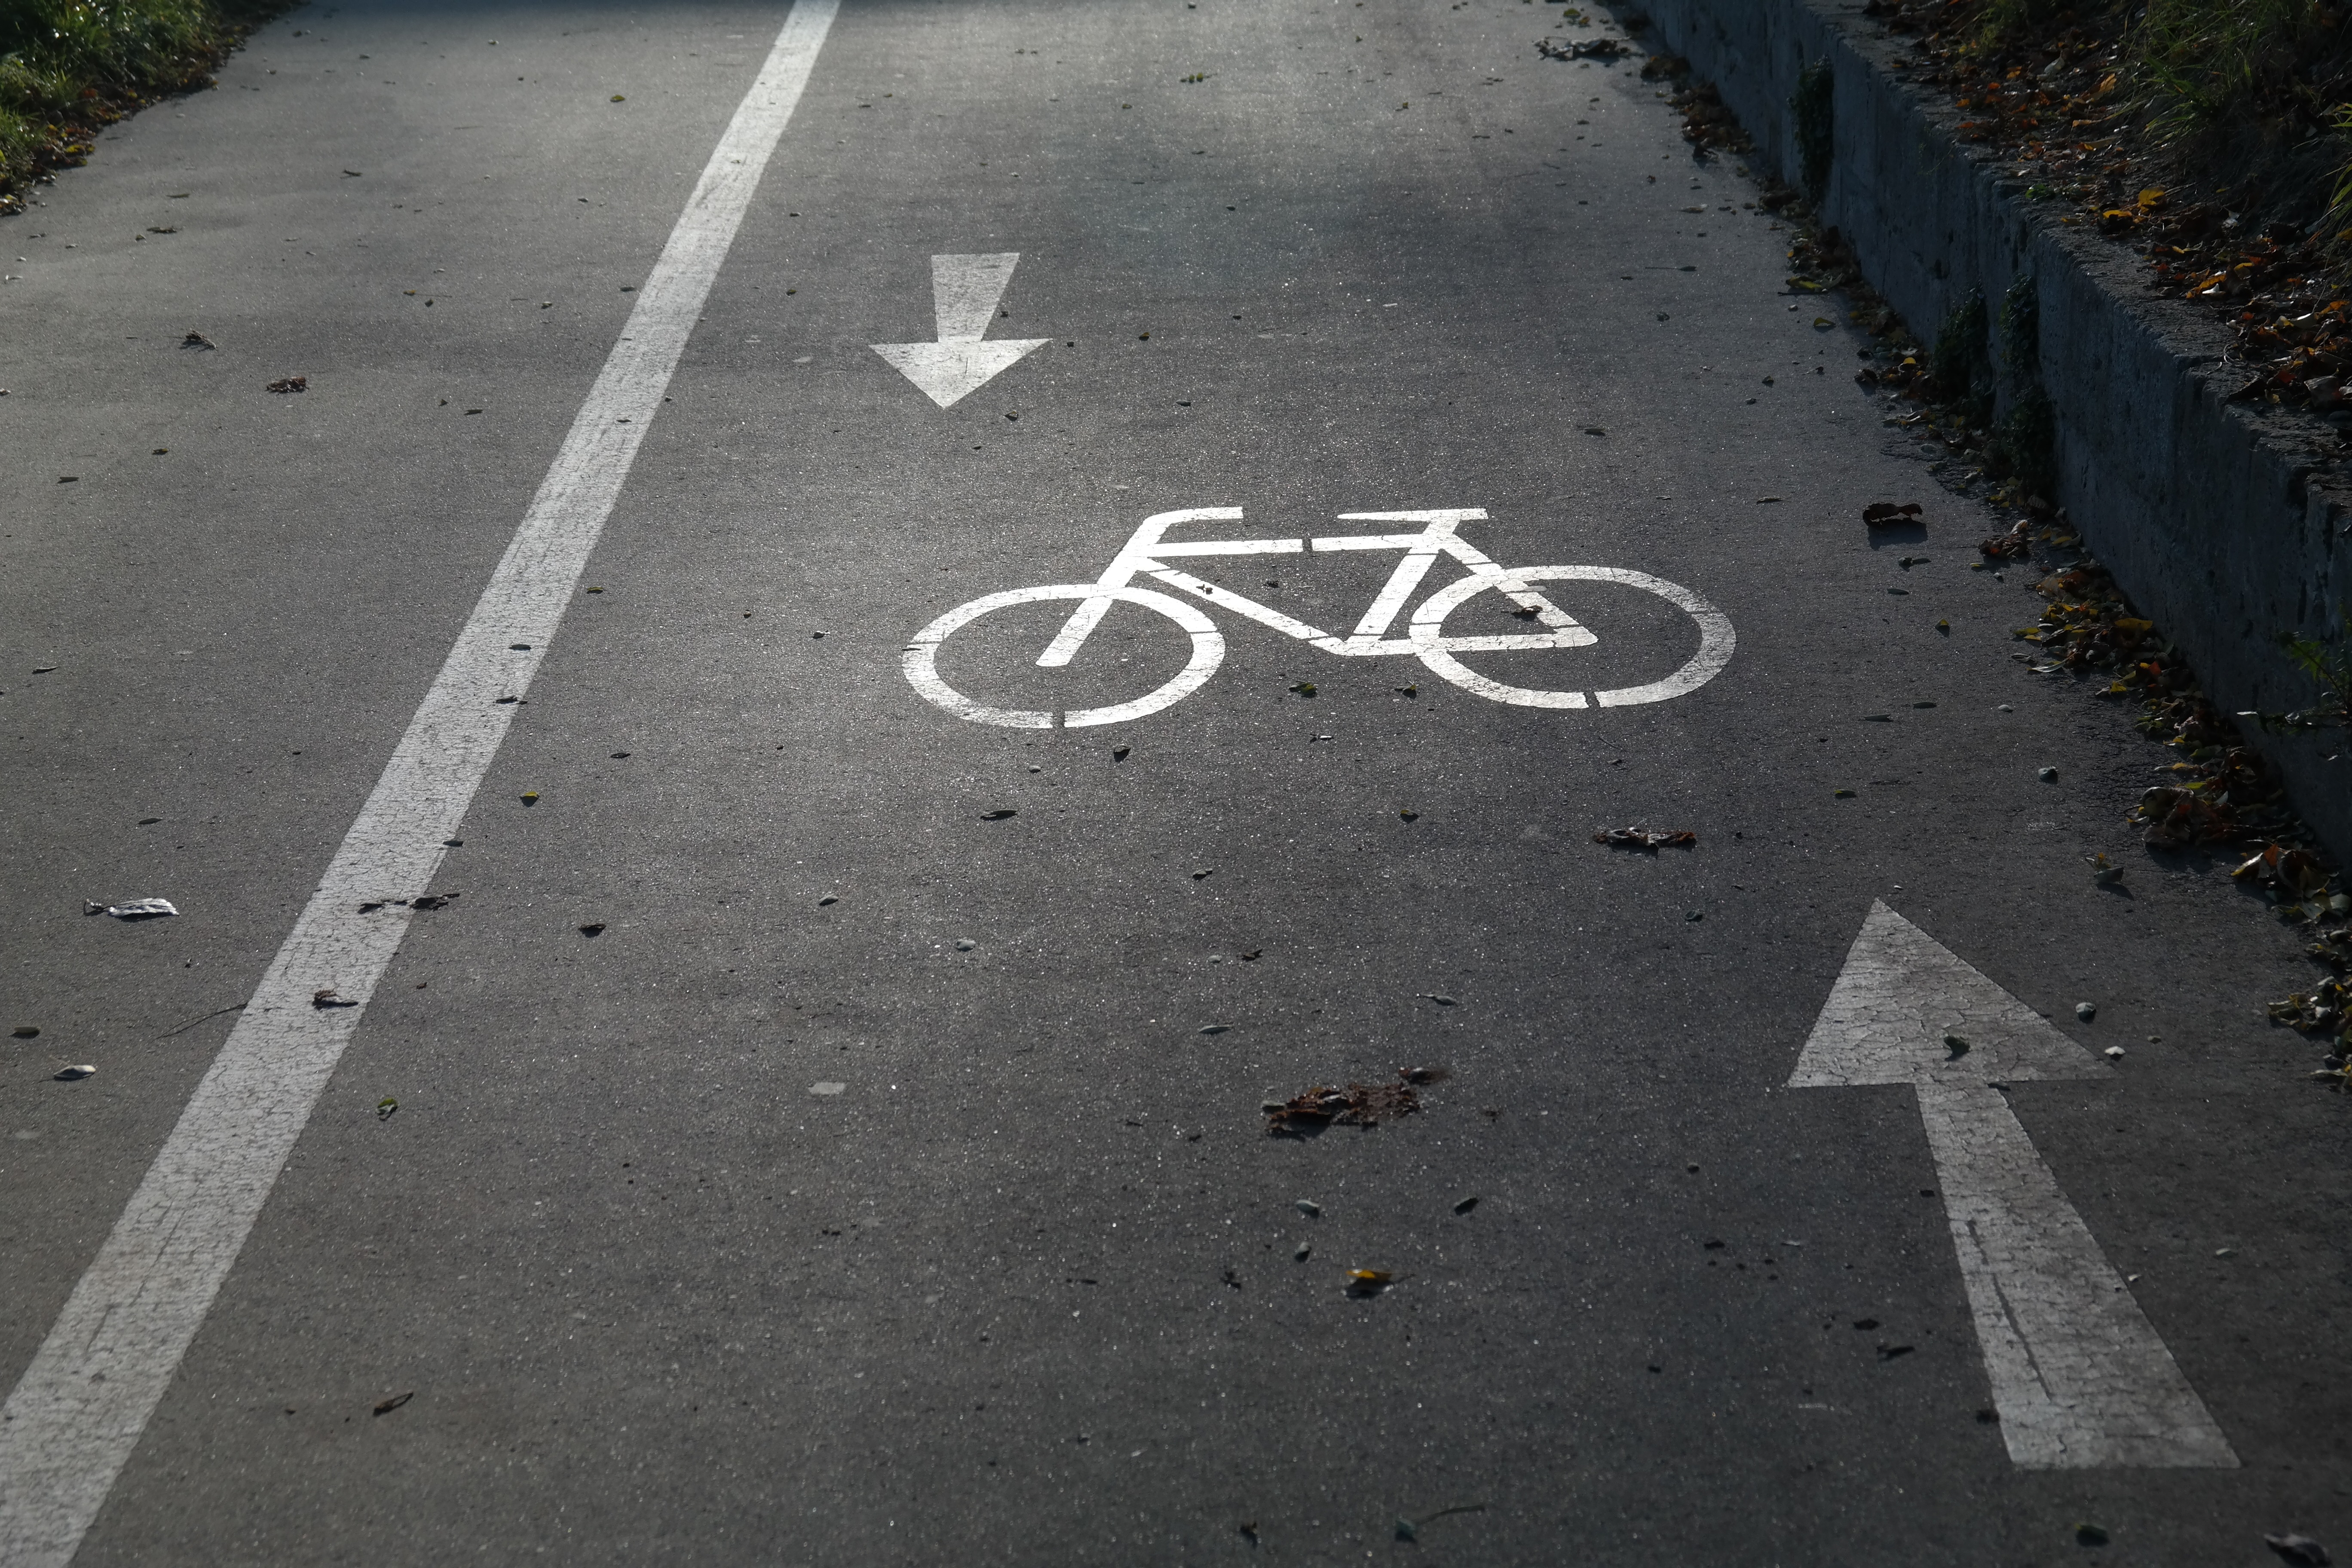
road, street, sidewalk, number, bike, asphalt, line, direction, drive, shadow, gauge, lane, infrastructure, mark, arrows, shape, away, target, cyclists, cycle path, bicycle path, road markings, tar, pedestrian crossing, road surface